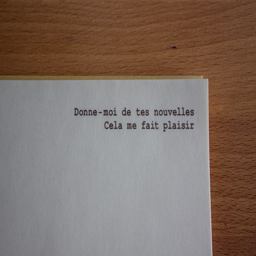
the cute header on each sheet of paper